Muriel Steinbeck

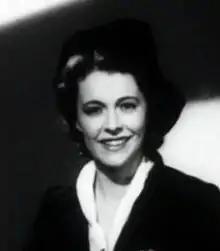
Film still for South West Pacific

Steinbeck made her film debut in the wartime propaganda short, "Eleventh Hour" (1942), directed by Ken G. Hall. Hall then used her in another short, "South West Pacific" (1943).